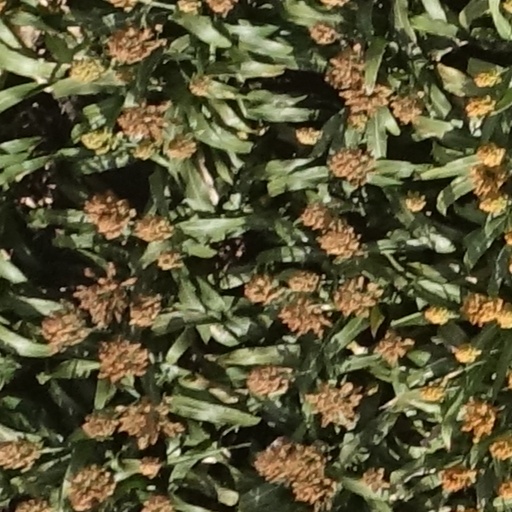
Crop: sorghum